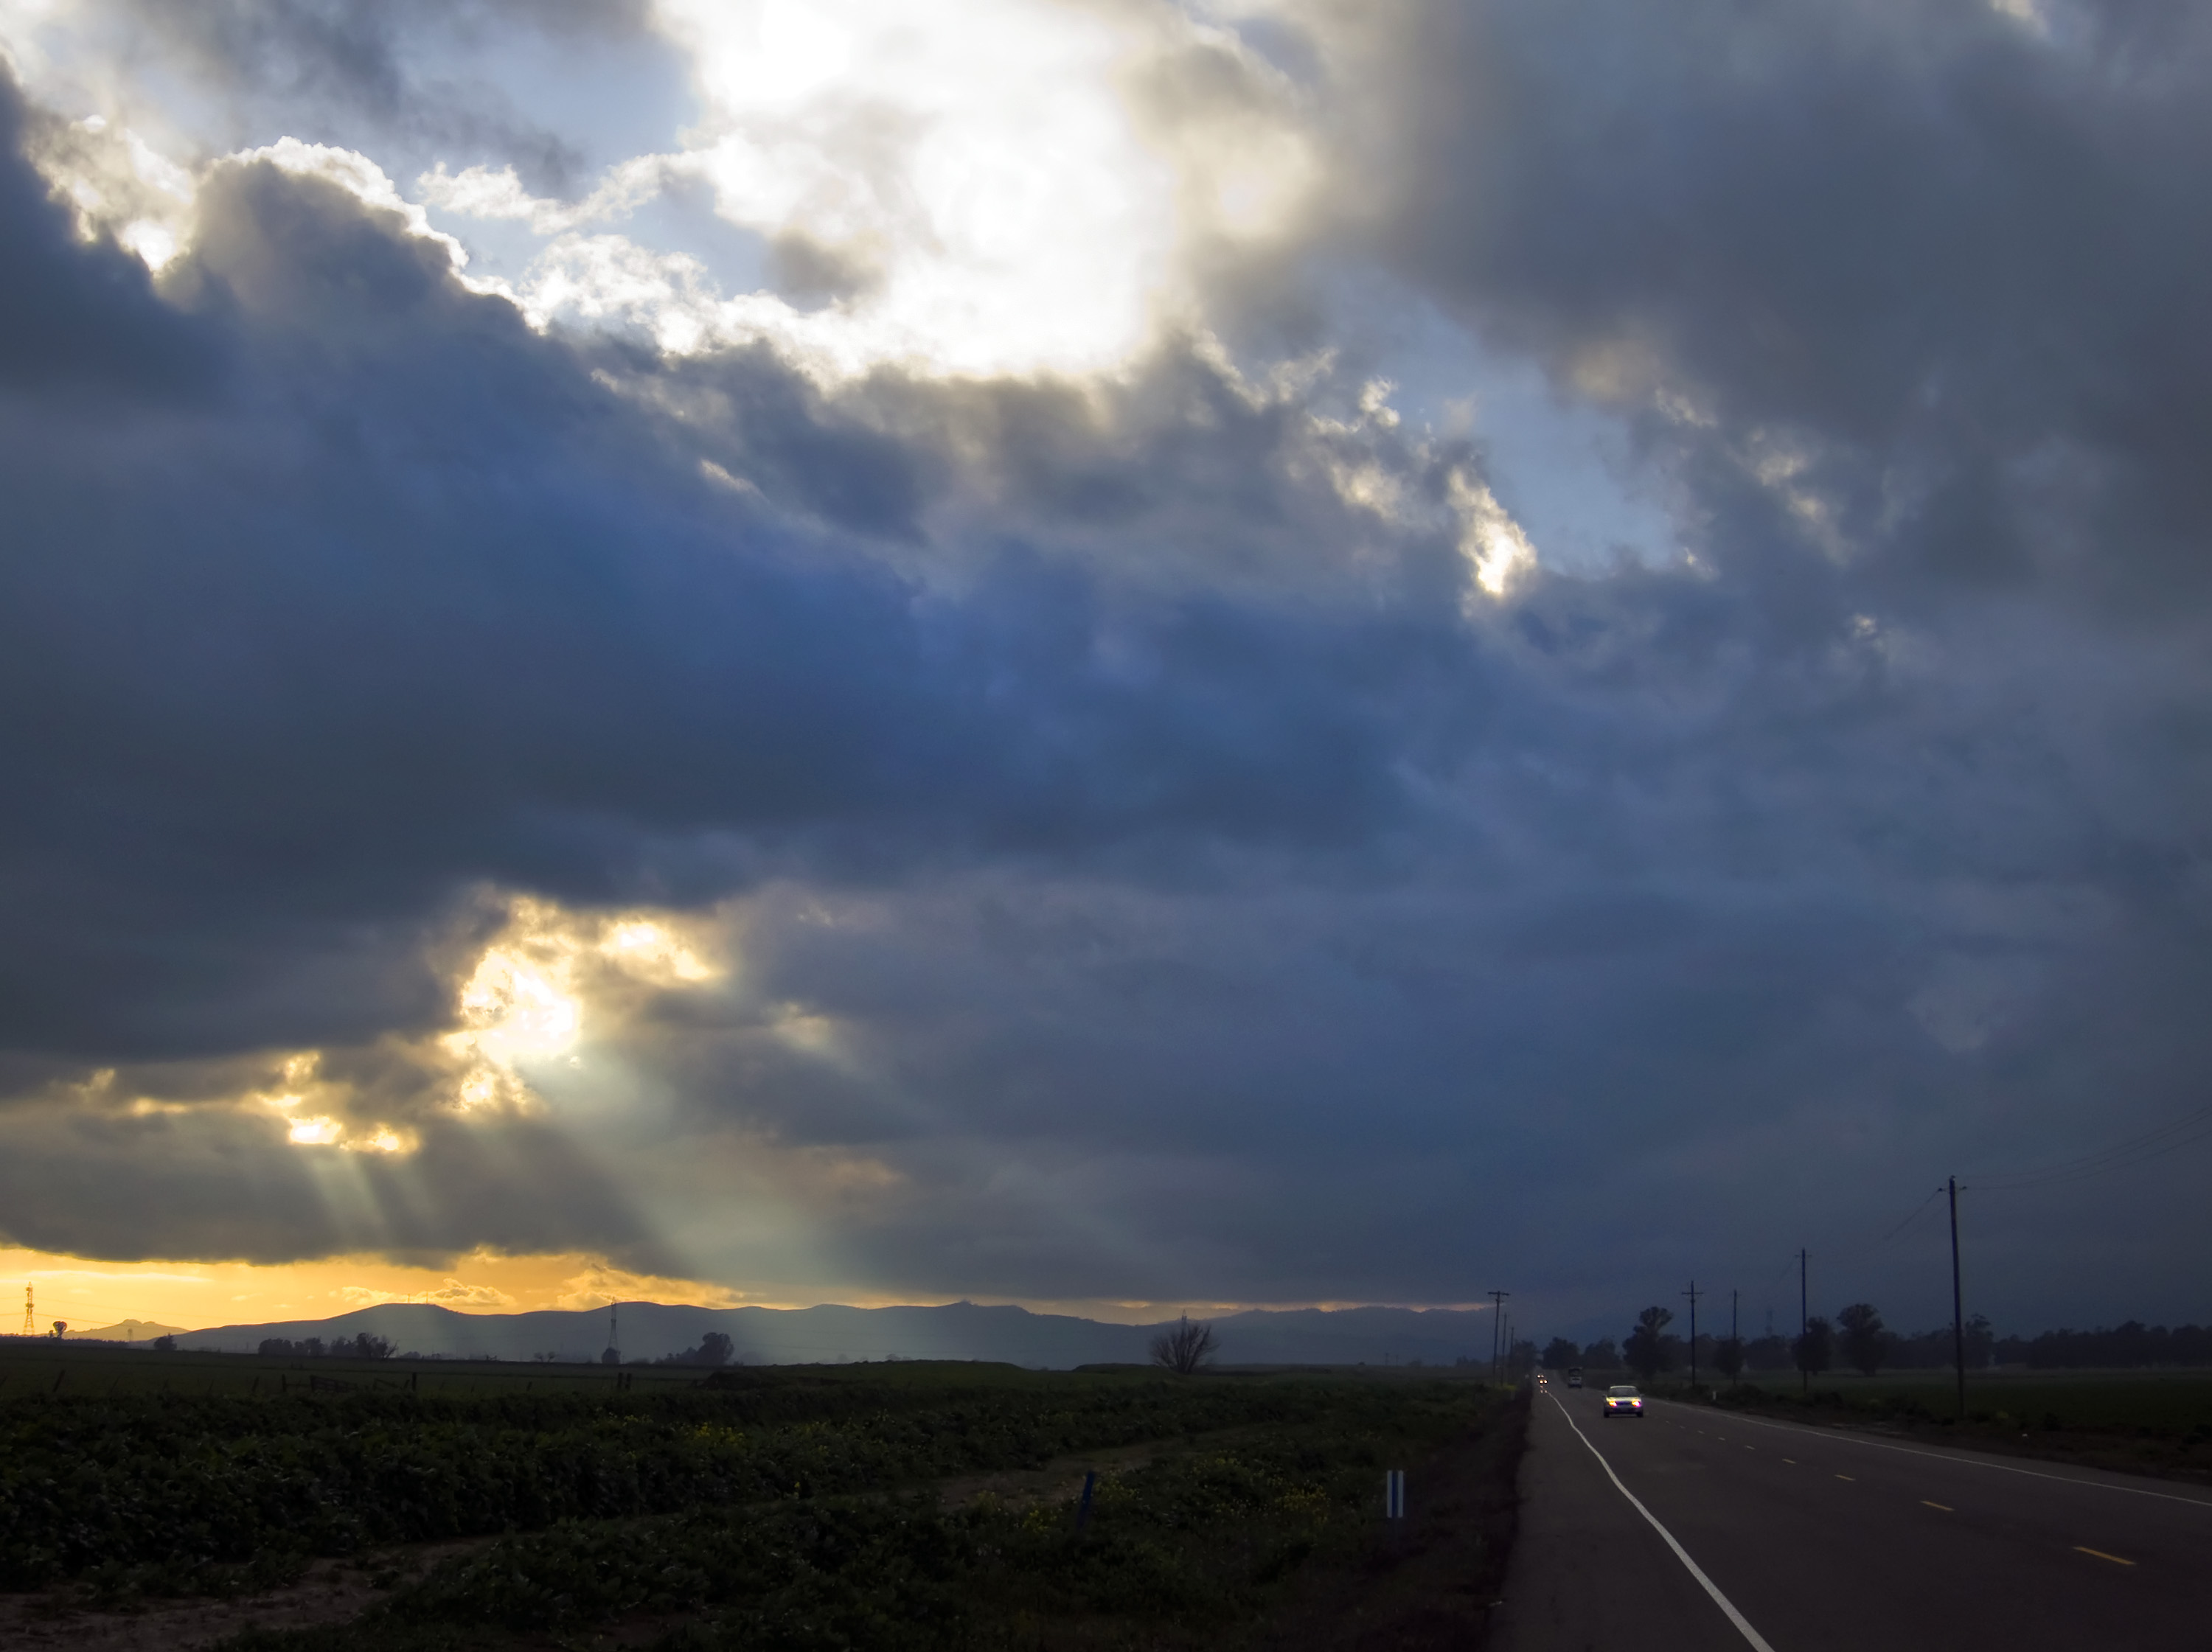
horizon, light, cloud, sky, sun, sunrise, sunset, sunlight, morning, dawn, atmosphere, dusk, evening, weather, cumulus, plain, afterglow, meteorological phenomenon, atmospheric phenomenon